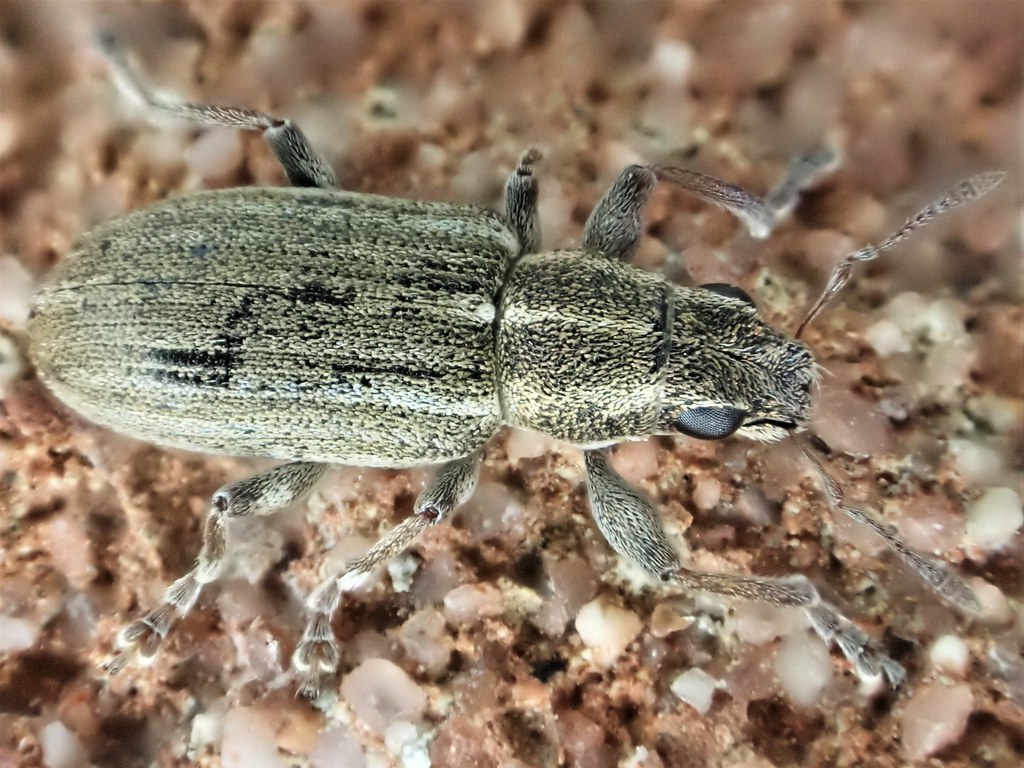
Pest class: pea_leaf_weevil